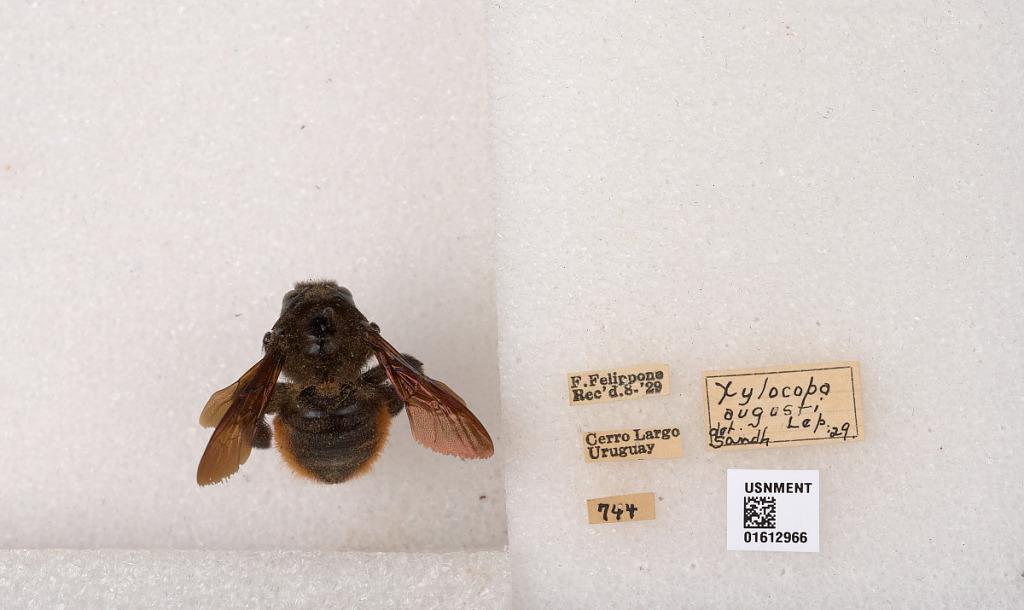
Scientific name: Xylocopa (Neoxylocopa) augusti Lepeletier
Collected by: F. Felippone
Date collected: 1929-8-1
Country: Uruguay
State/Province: Cerro Largo
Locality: Cerro Largo
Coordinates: -32.3405, -54.2693
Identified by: Sandhouse